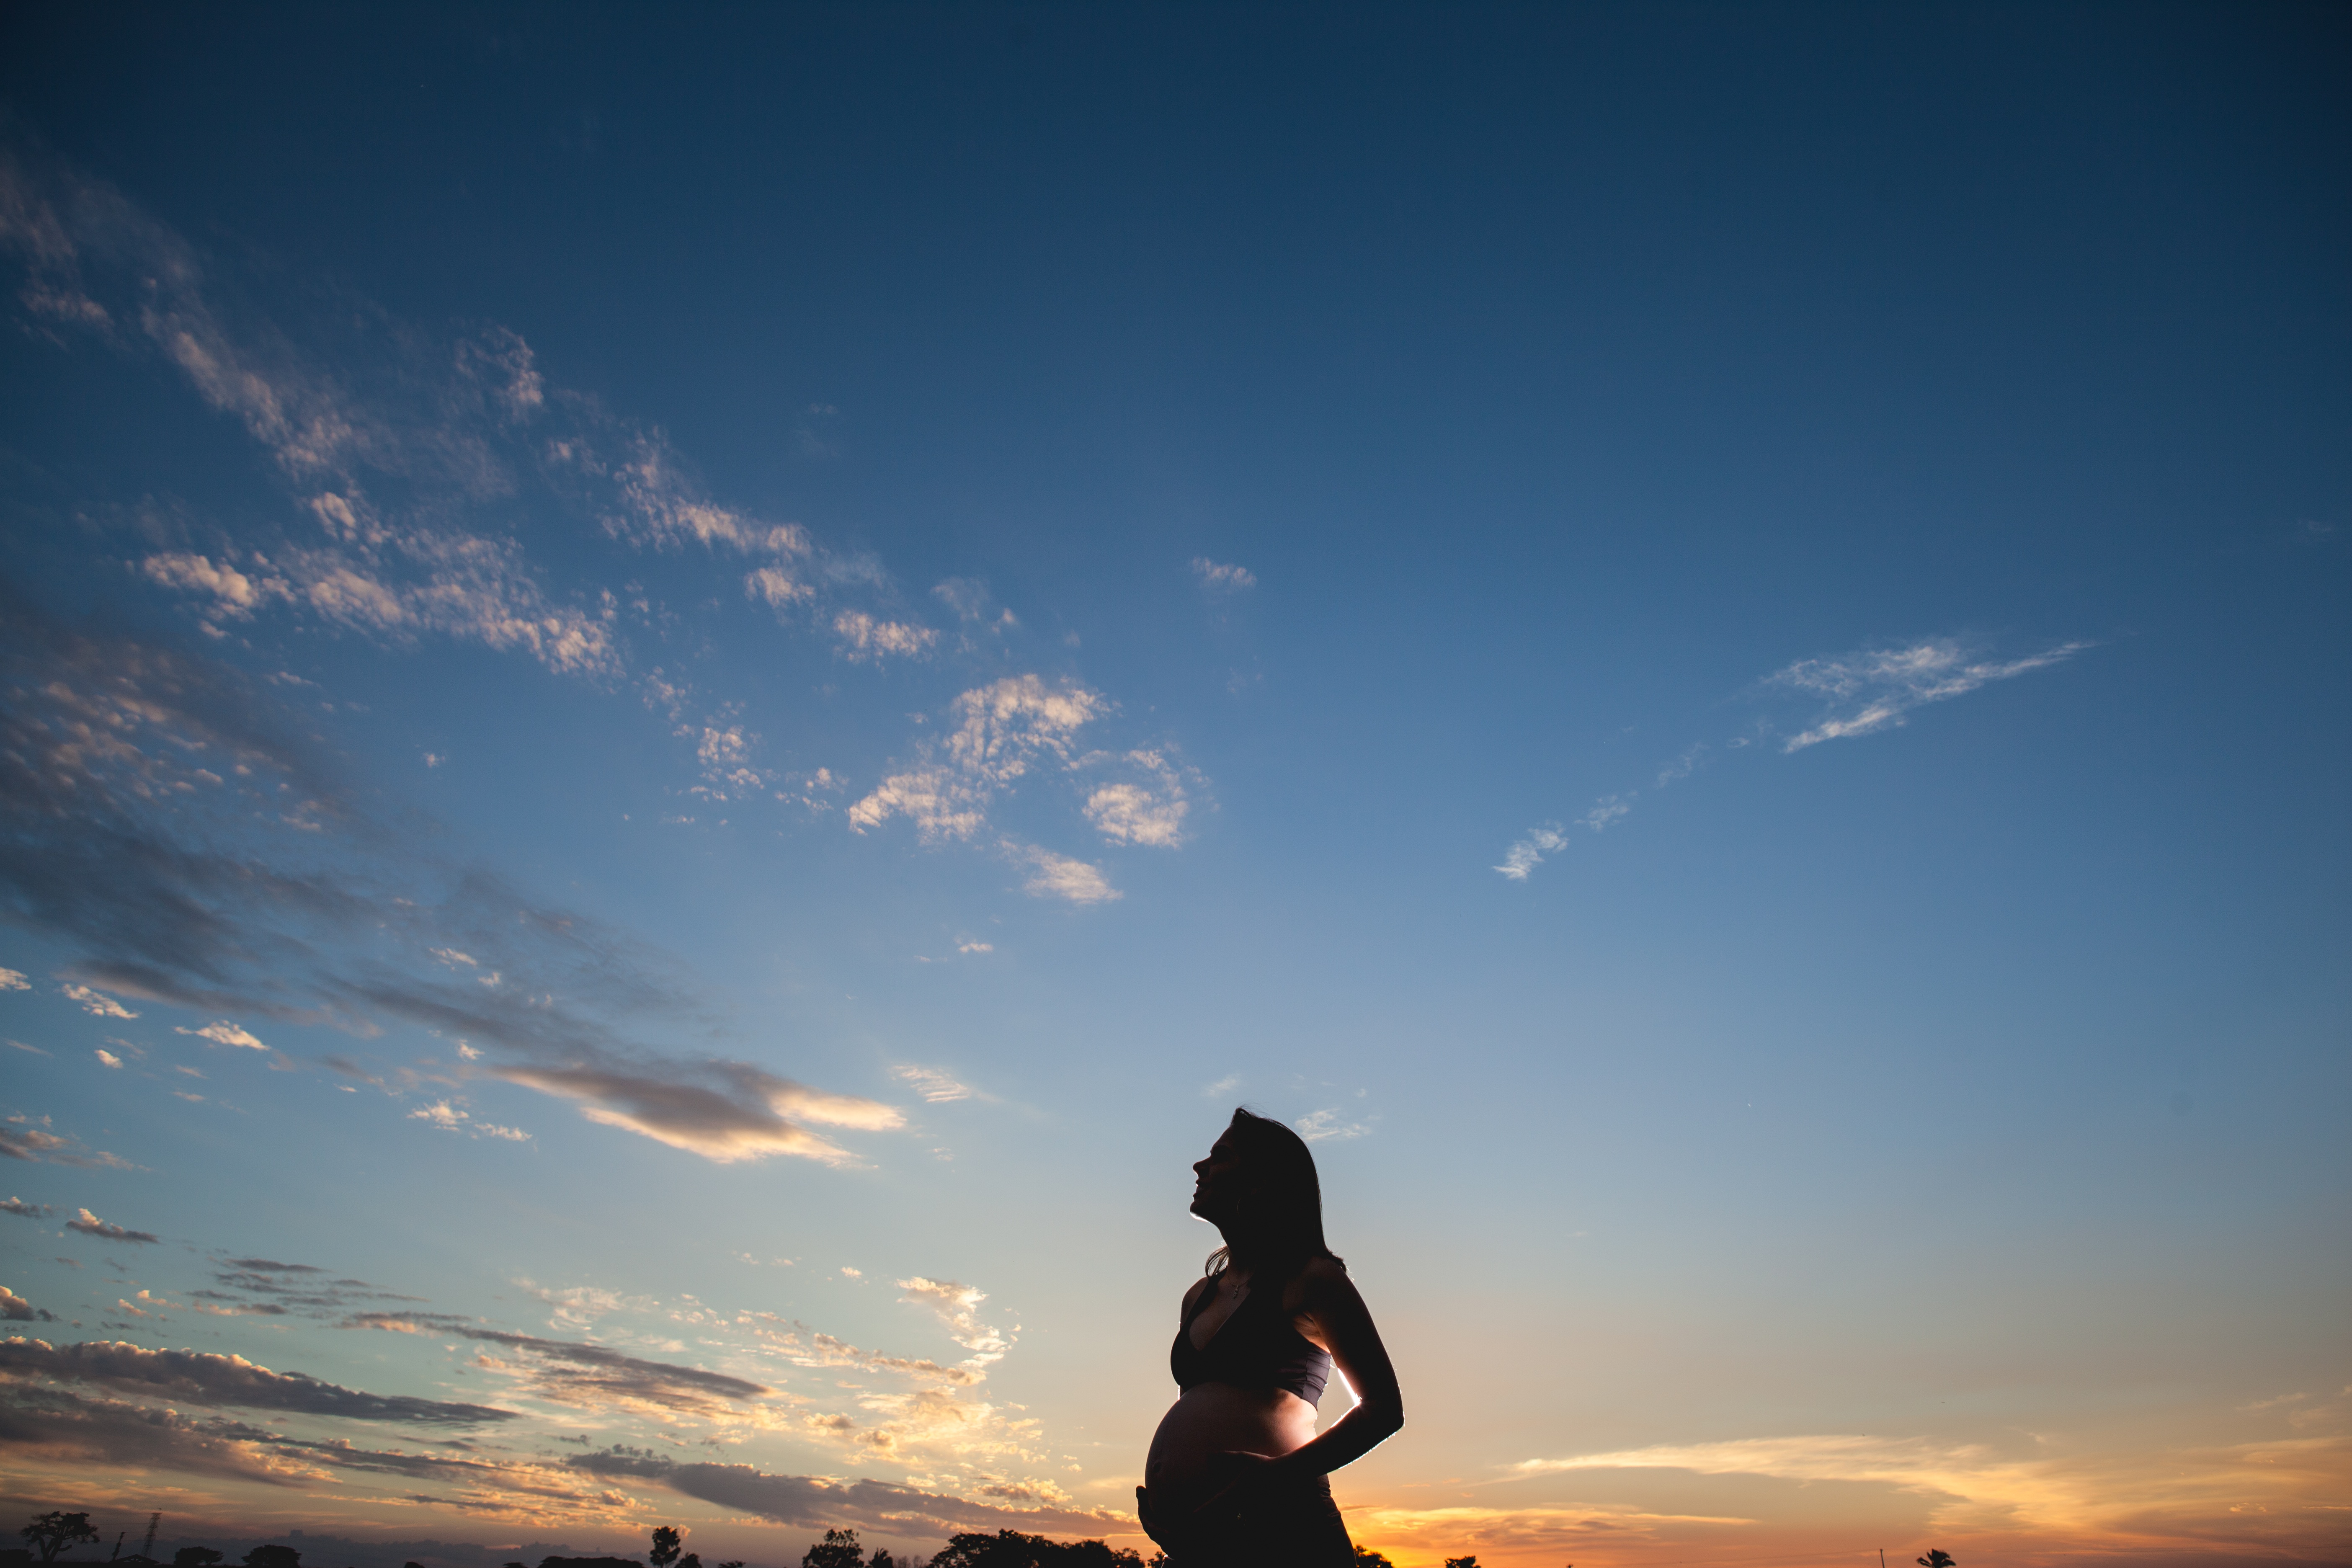
beach, landscape, sea, nature, ocean, horizon, silhouette, cloud, sky, sun, sunrise, sunset, sunlight, morning, dawn, dusk, evening, blue, blue sky, happy, against light, pregnant woman, atmosphere of earth